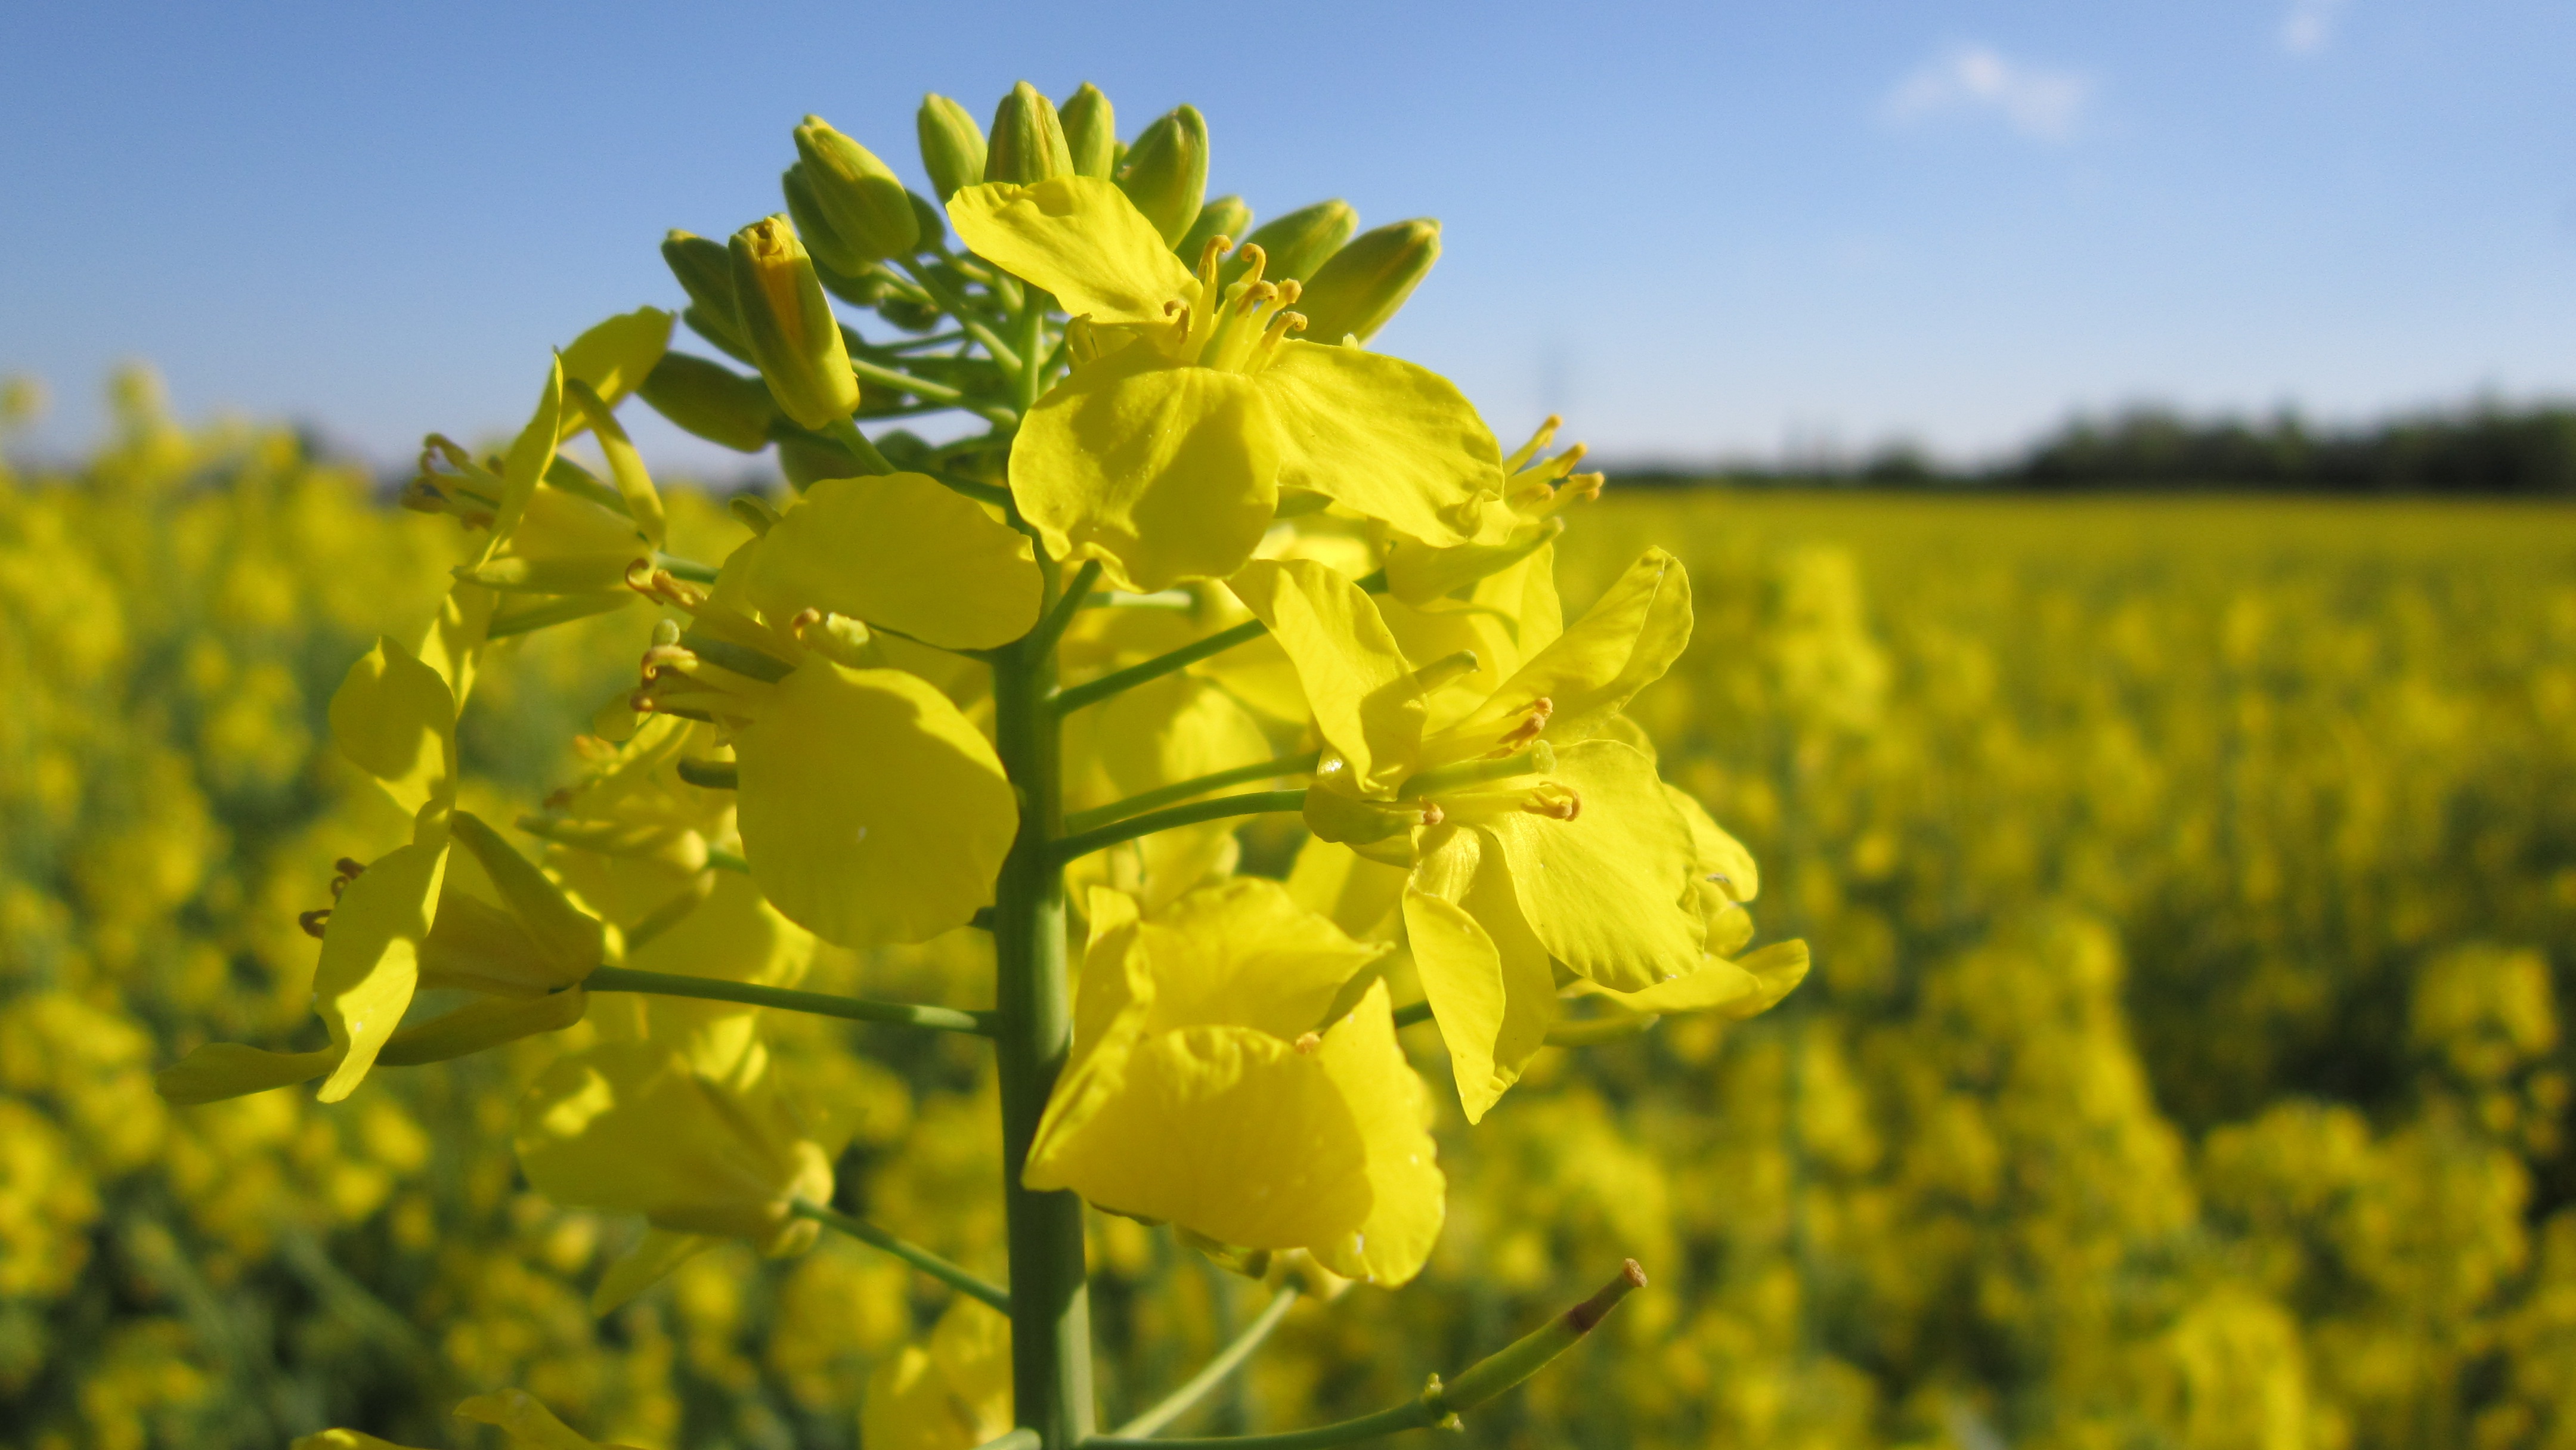
nature, blossom, plant, field, meadow, prairie, flower, bloom, food, spring, produce, vegetable, crop, yellow, agriculture, close, rapeseed, bright, canola, mustard, brassica, oilseed rape, rape blossom, flowering plant, field of rapeseeds, spring meadow, oilseed rape plants, grass family, land plant, mustard plant, mustard and cabbage family, brassica rapa